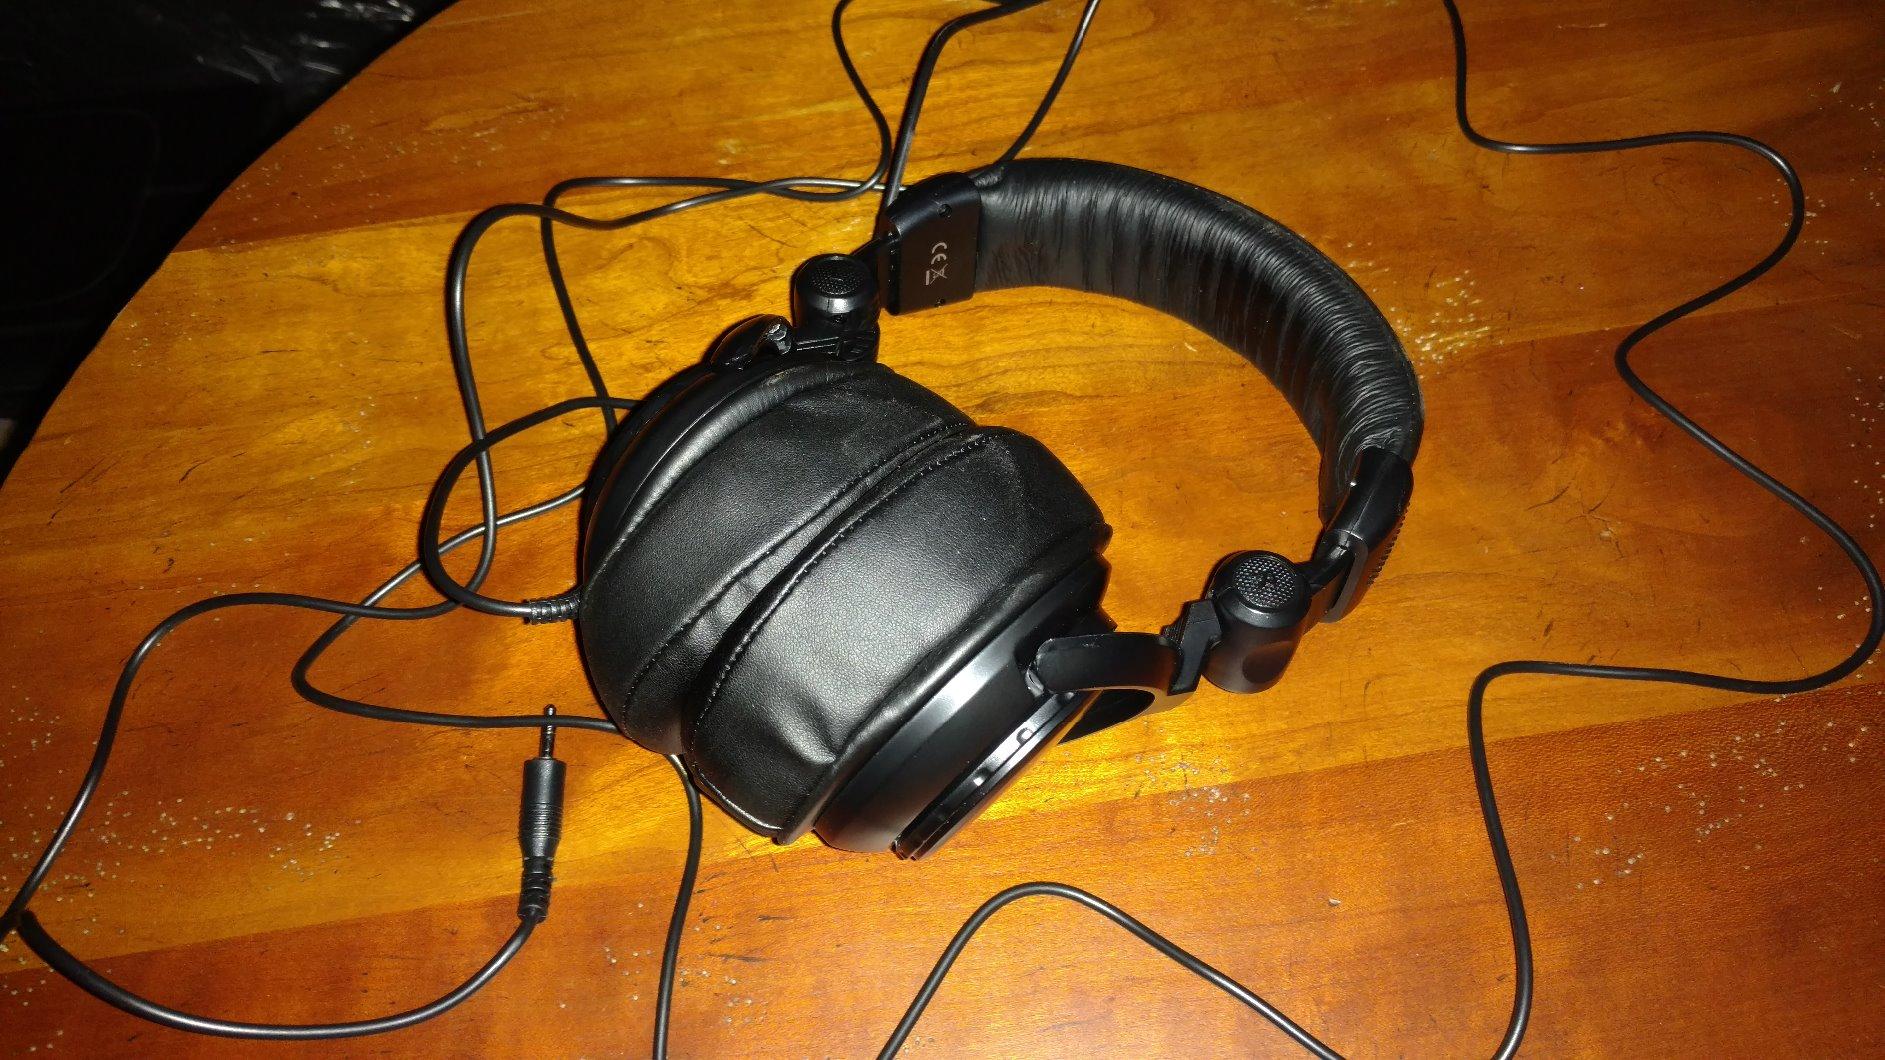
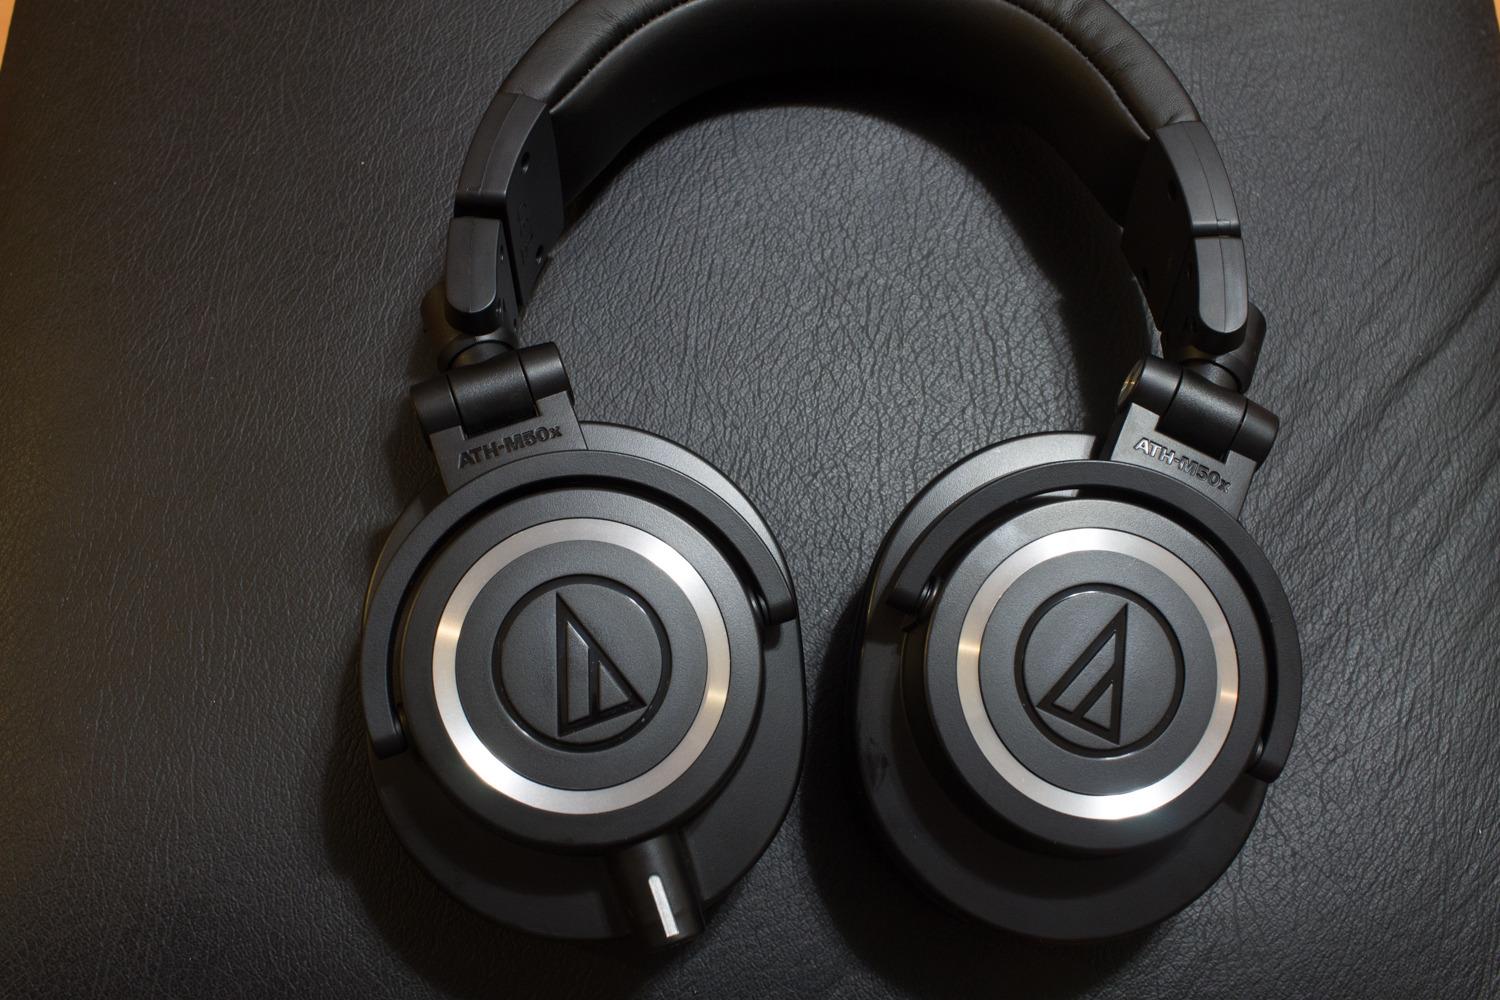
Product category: headphones
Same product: no